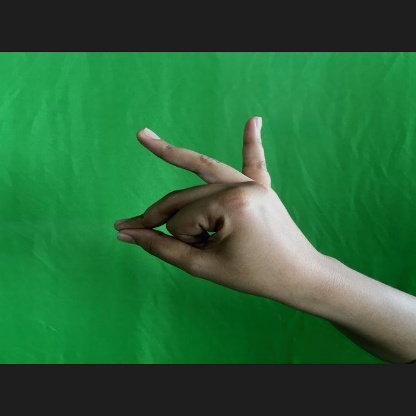
Mudra: Bramaram